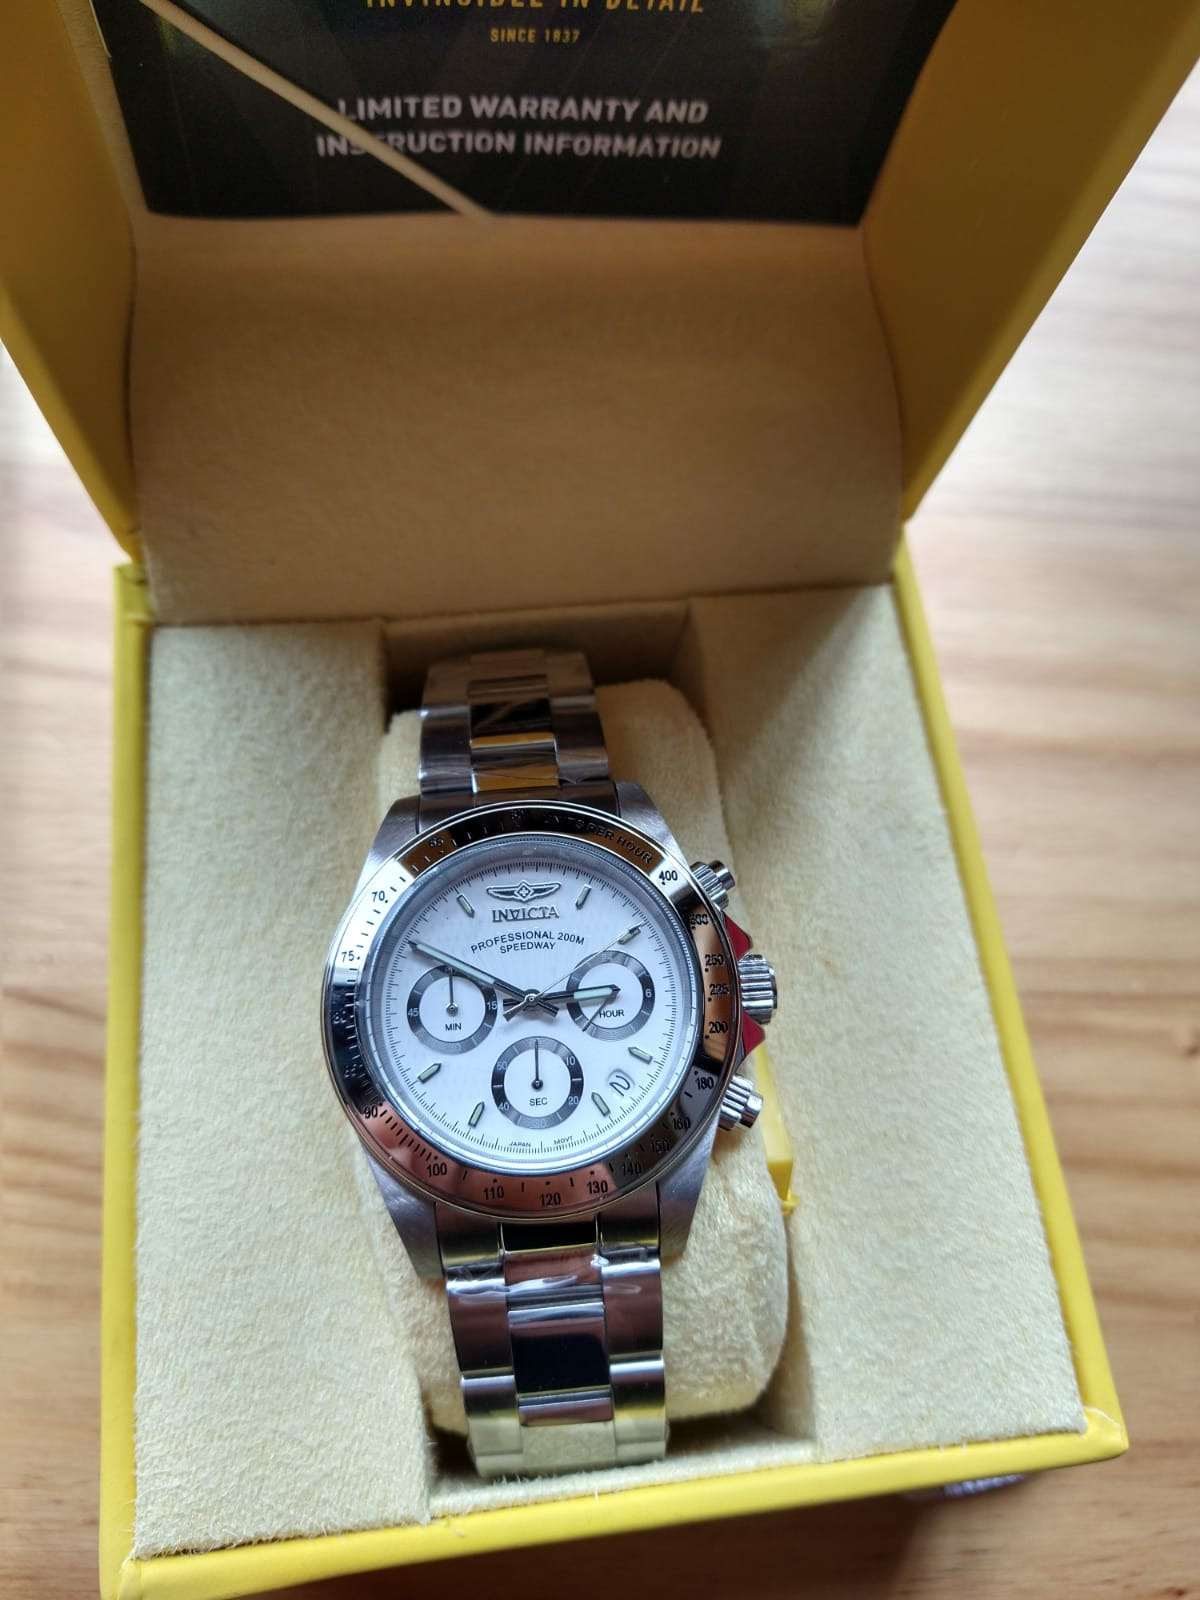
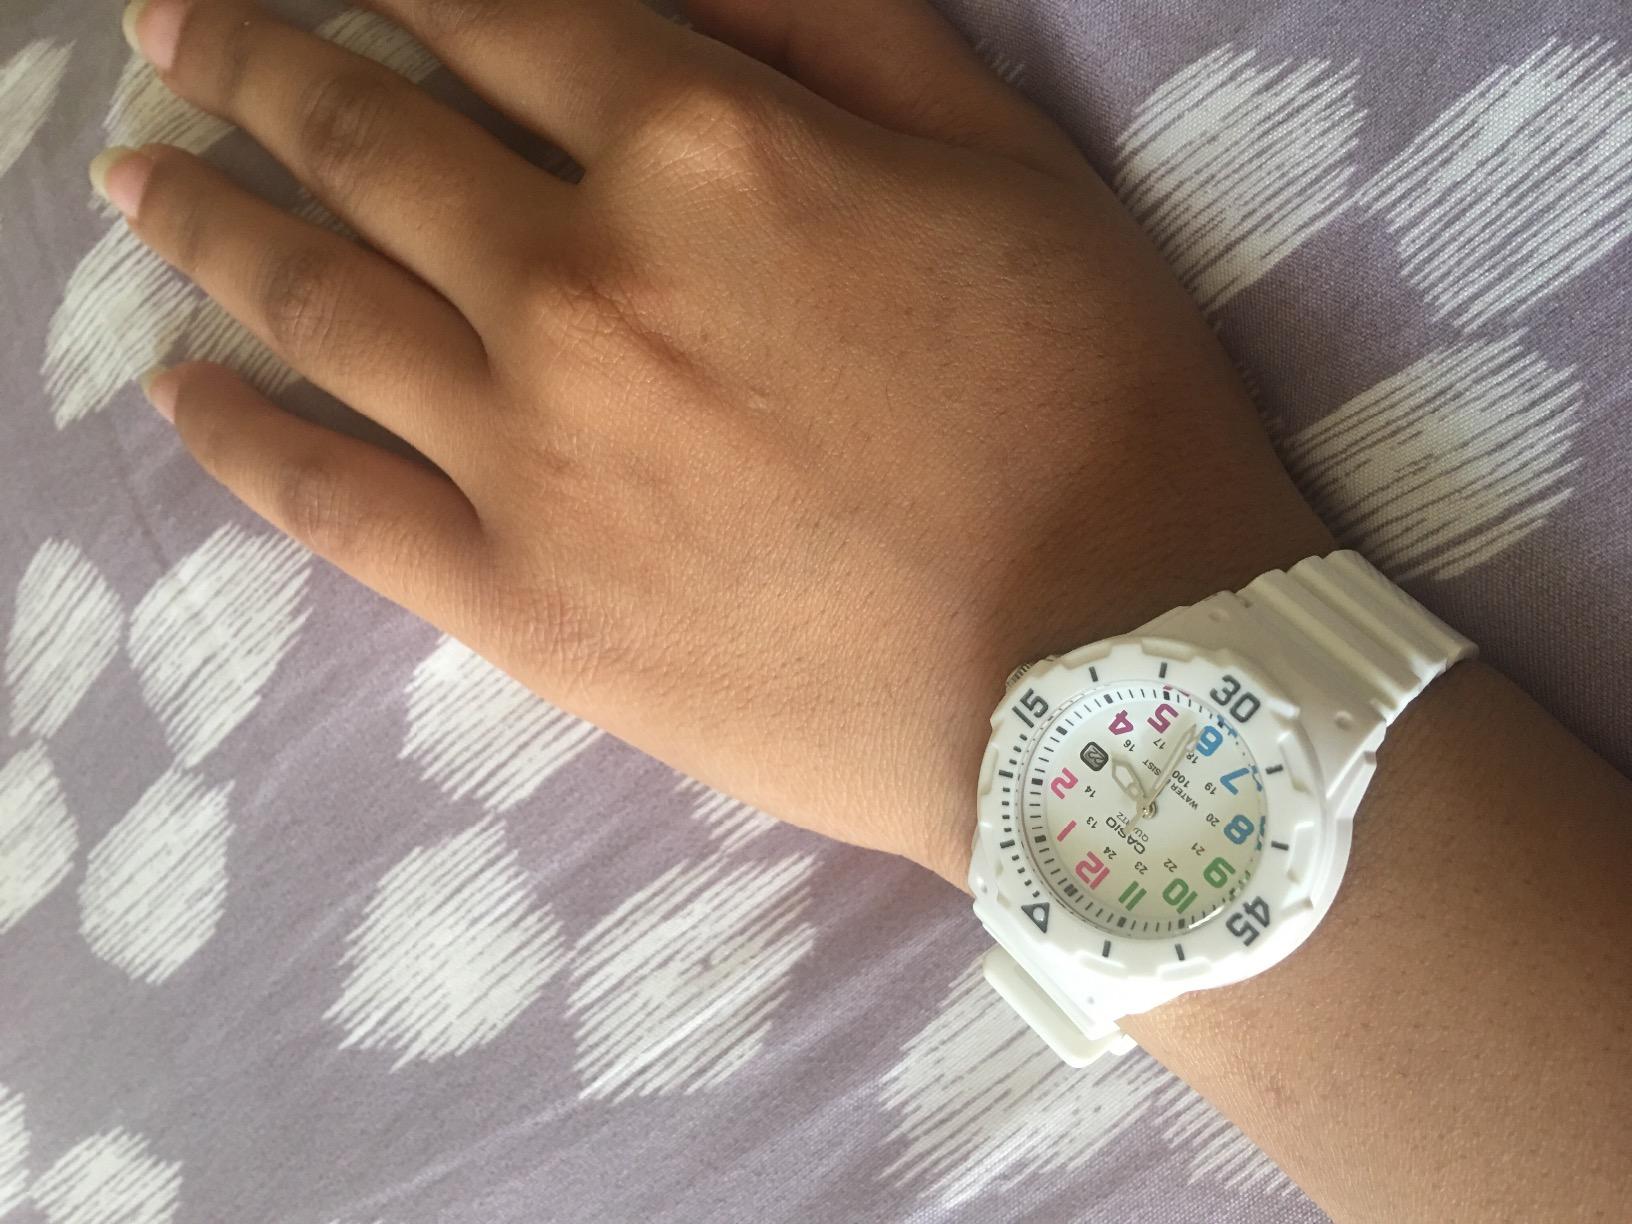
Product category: accessories_watch
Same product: no